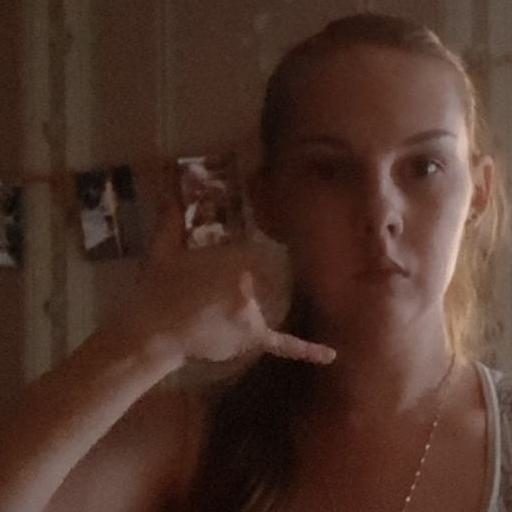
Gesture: call